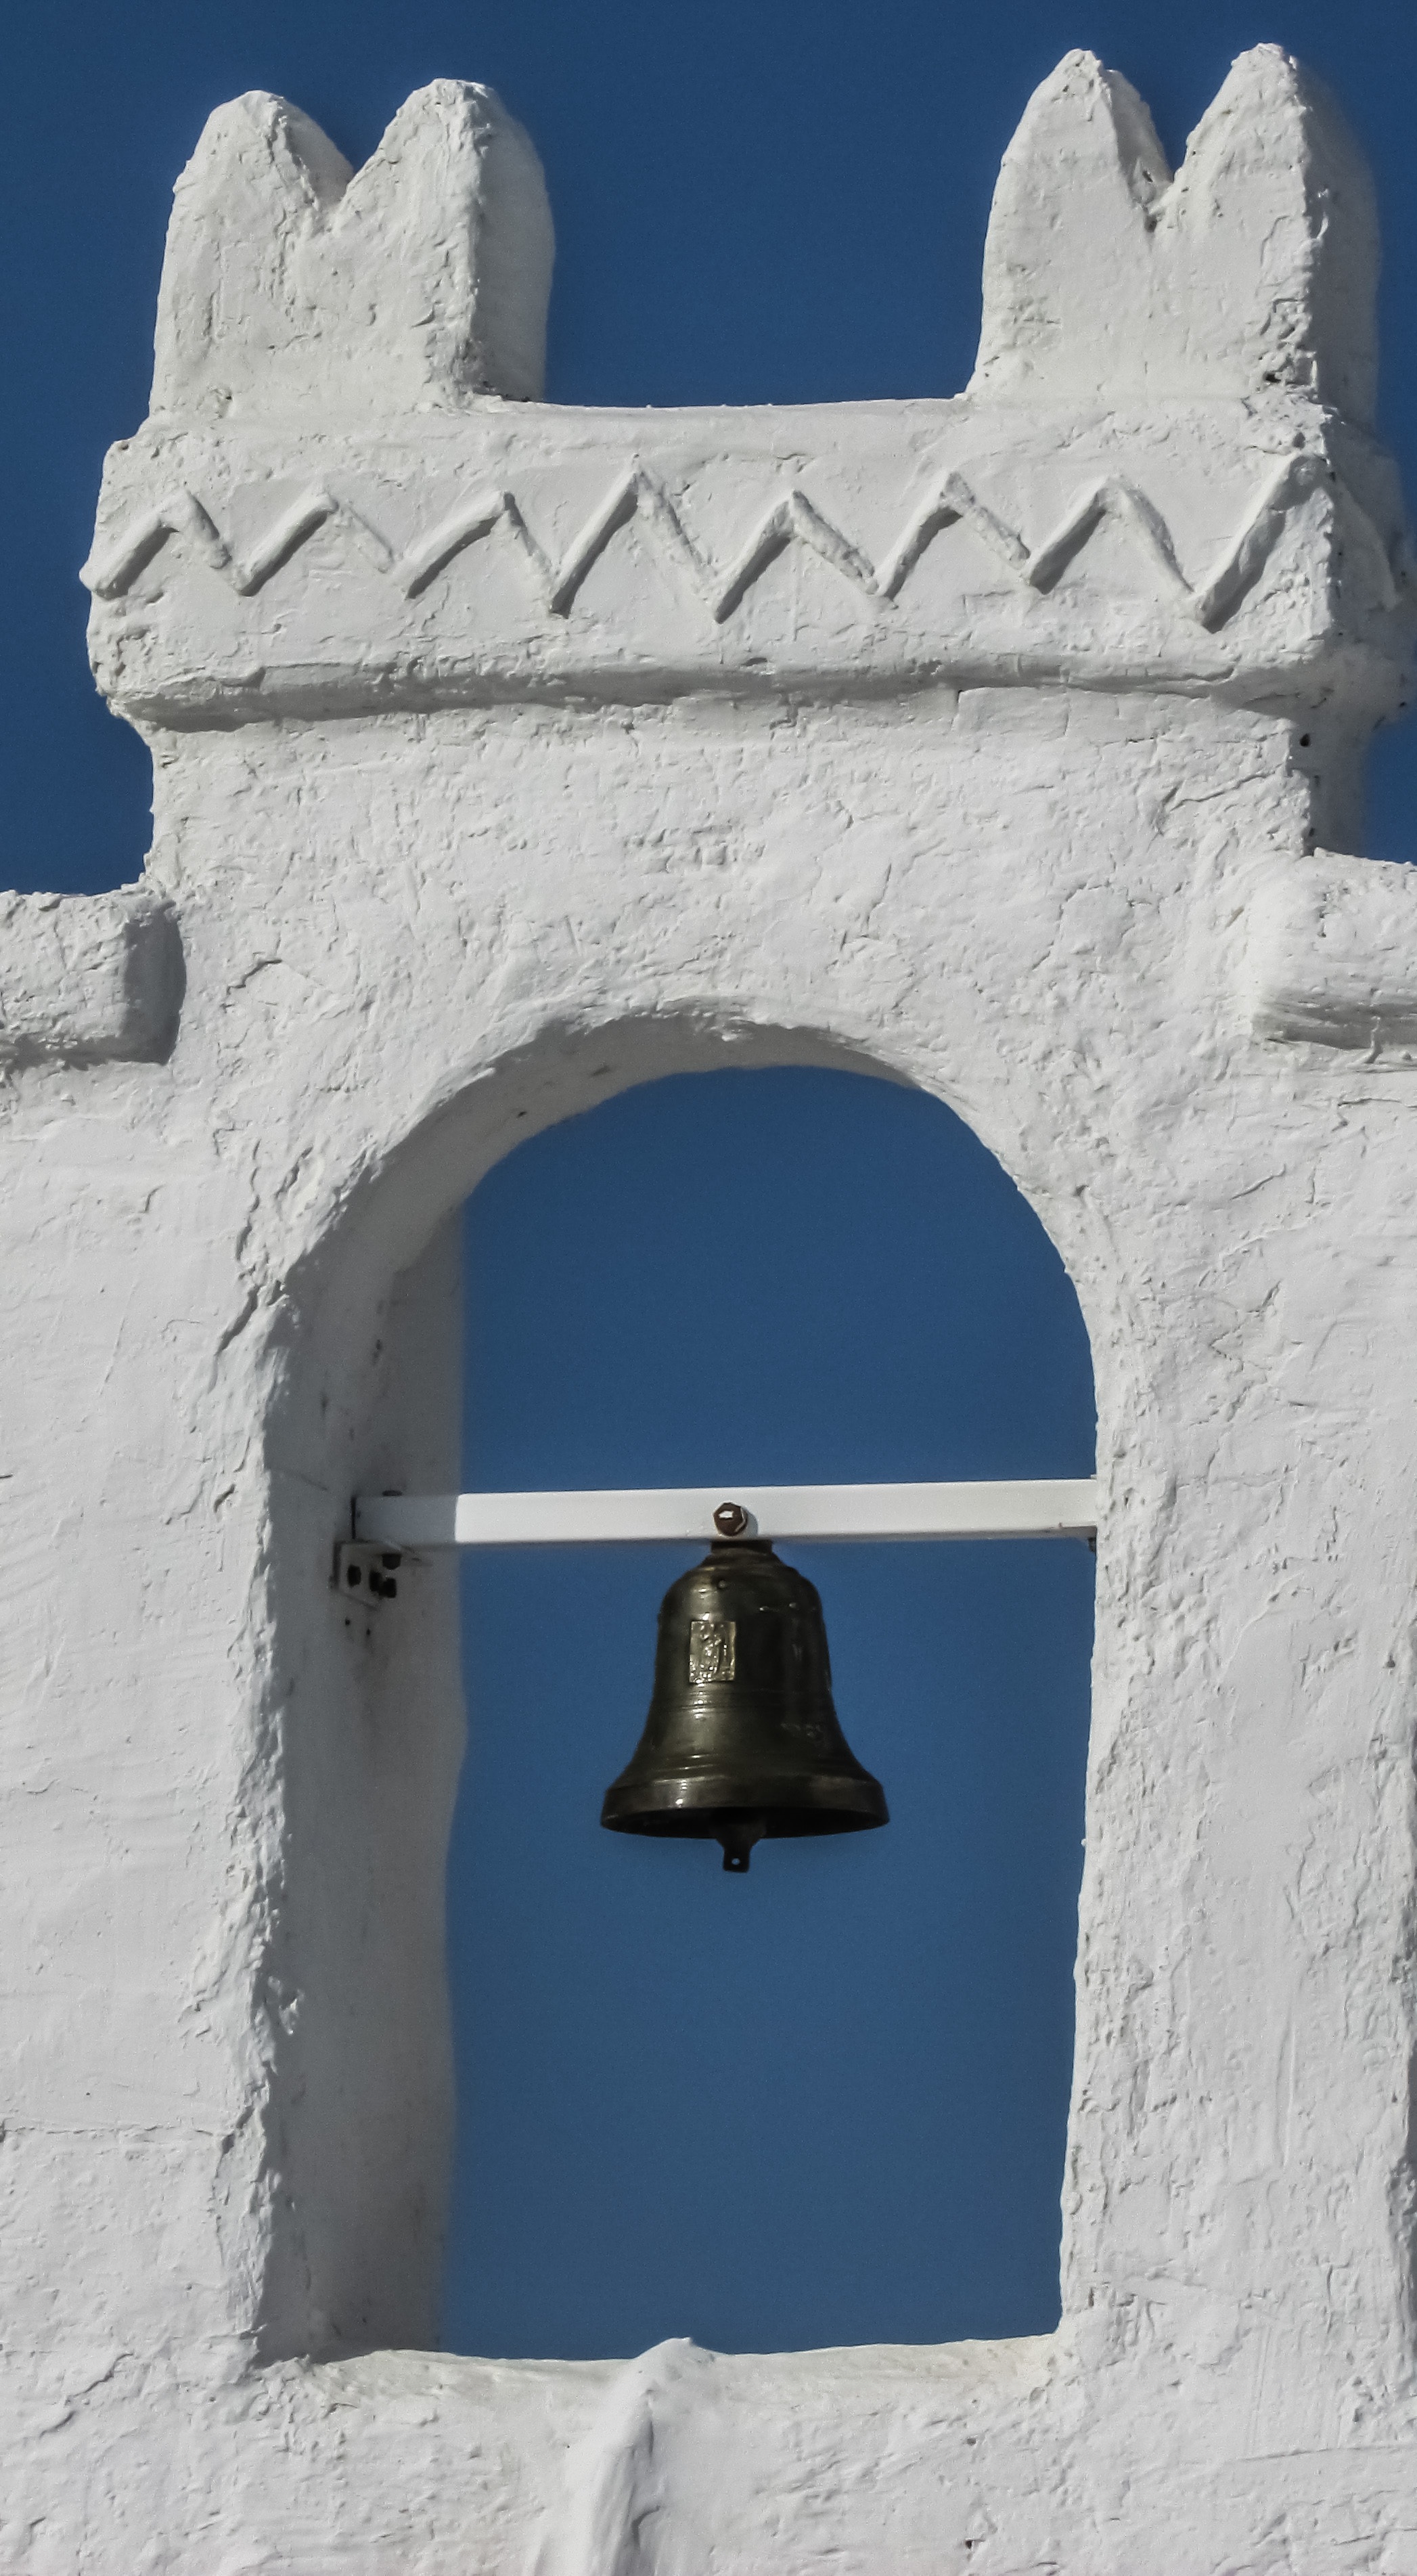
rock, snow, winter, architecture, building, wall, bell, castle, blue, temple, monastery, cyprus, tavern, ayia napa, ornamentation, ancient history, mediterannean